T. E. Lawrence

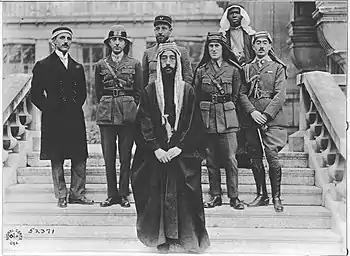
Emir Faisal's party at Versailles, during the Paris Peace Conference of 1919; left to right: Rustum Haidar, Nuri al-Said, Prince Faisal (front), Captain Pisani (rear), Lawrence, Faisal's servant (name unknown), Captain Hassan Khadri

In 1917, Lawrence proposed a joint action with the Arab irregulars and forces including Auda Abu Tayi, who had previously been in the employ of the Ottomans, against the strategically located but lightly defended town of Aqaba on the Red Sea. Aqaba could have been attacked from the sea but, assuming it were captured, the narrow defiles leading inland through the mountains were strongly defended and would have been very difficult to assault. The expedition was led by Sharif Nasir of Medina.